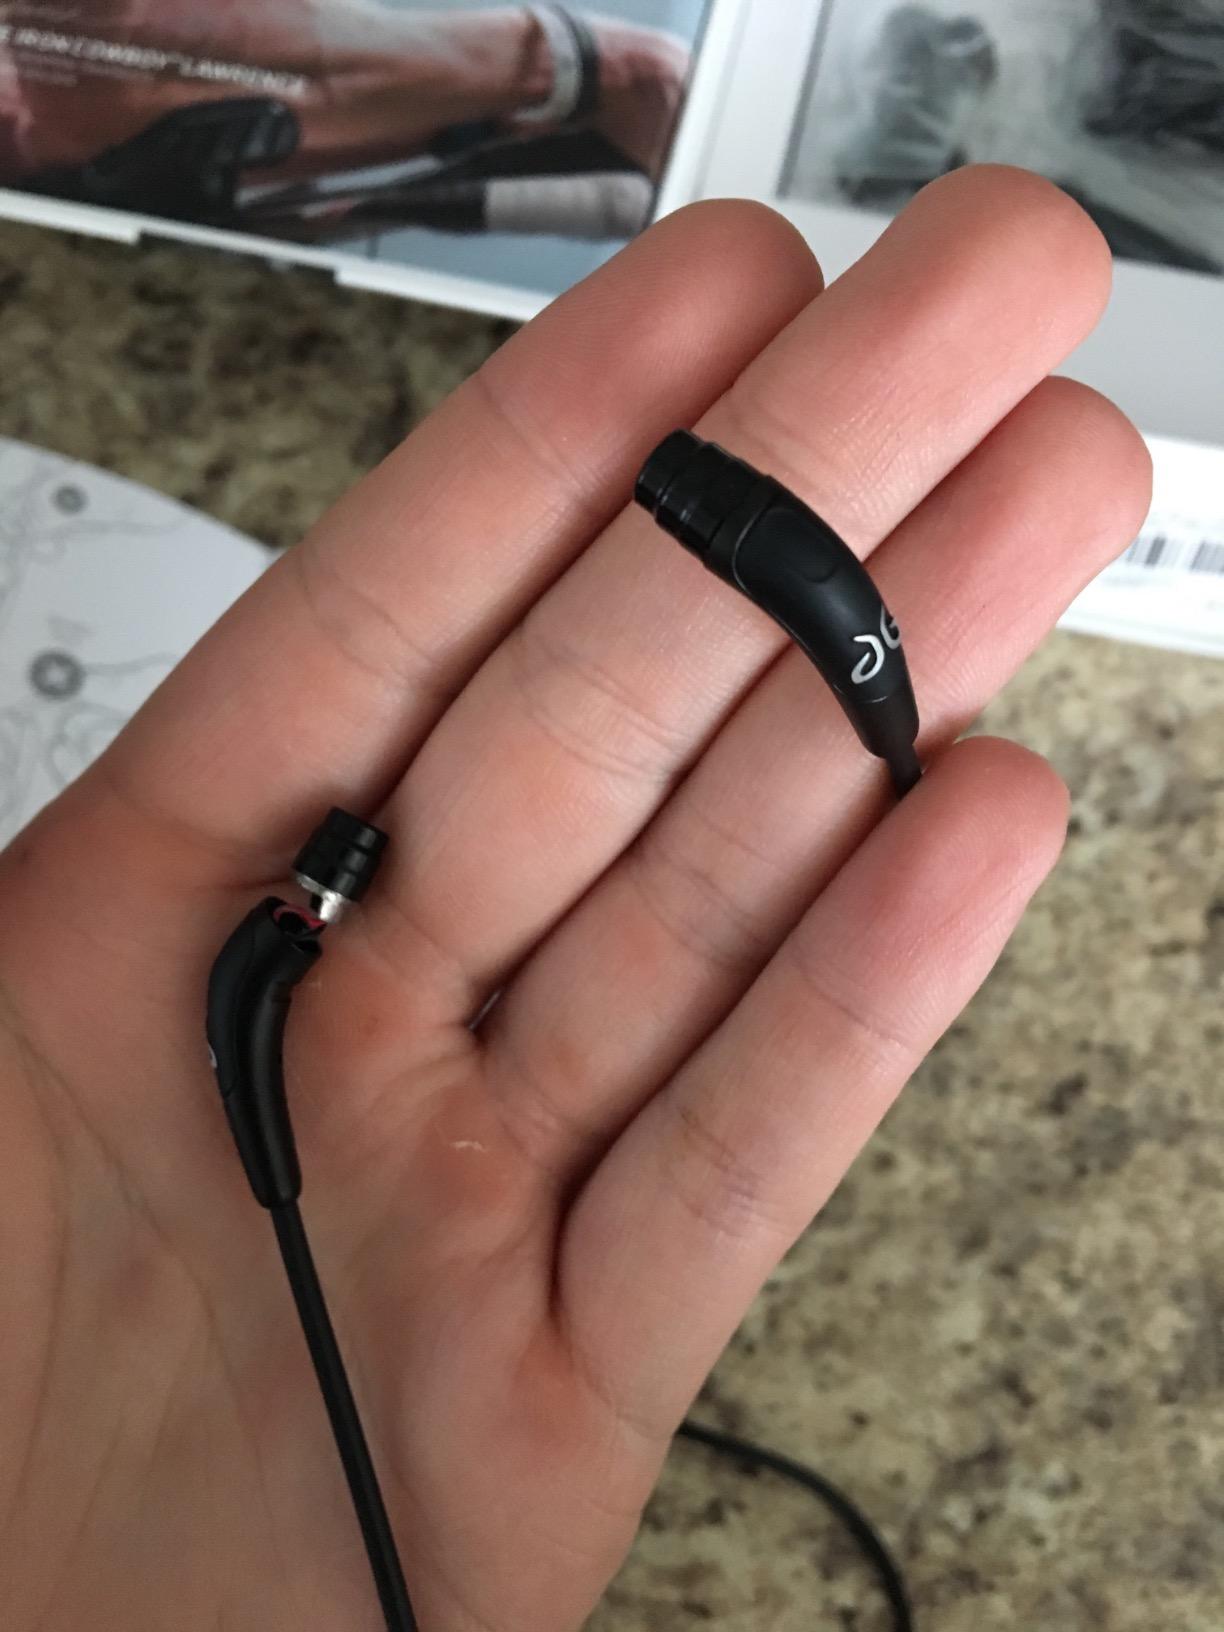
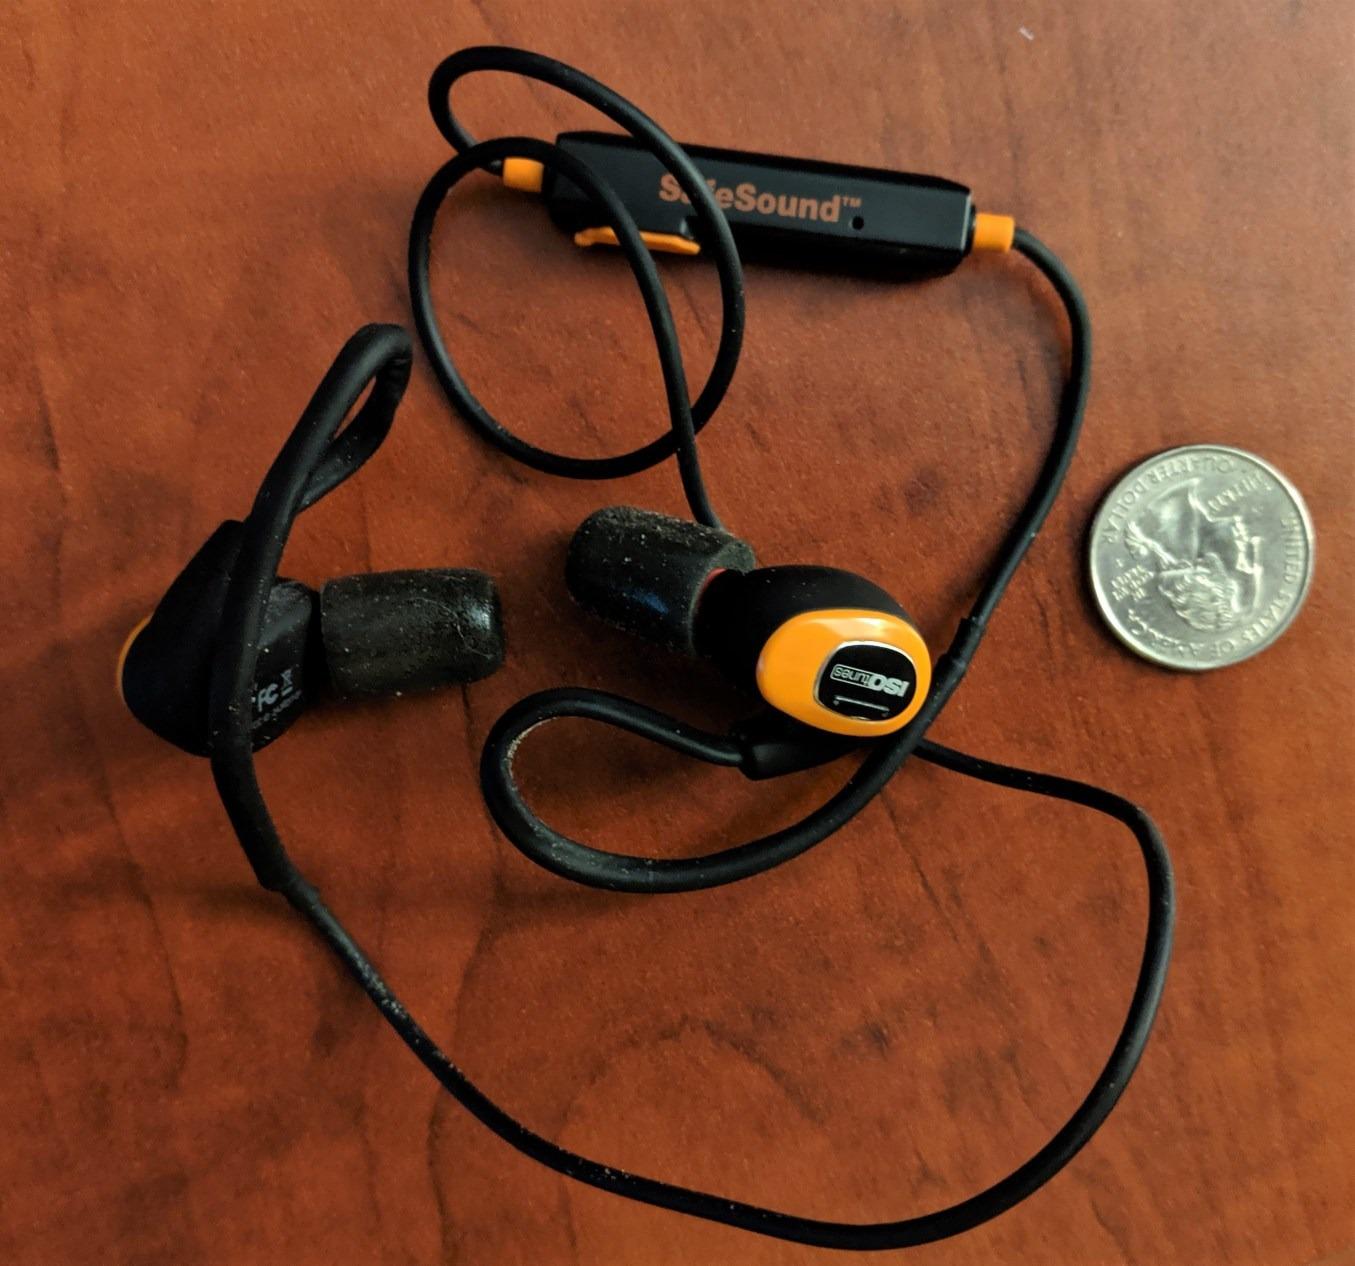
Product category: headphones
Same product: no